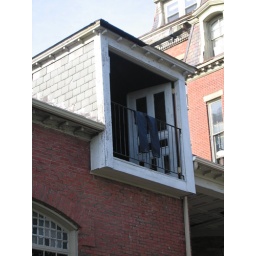
Providence pants in one of the coolest houses around Benefit St.